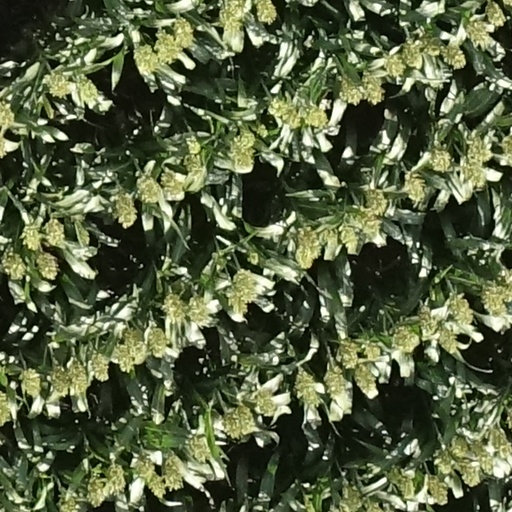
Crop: sorghum